Wetzelsdorf

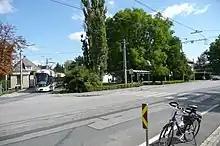
The Wetzelsdorf station of the number 7 tramway line.

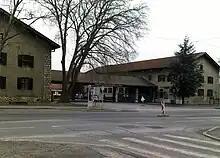
Entrance of the barracks building Belgierkaserne.

Concerning the traffic connections there is the Wetzelsdorf station of the Graz-Köflacher railway, the city bus lines 31, 33, 62 and 64, and the tram line 7, which ends at the northern border of the district.